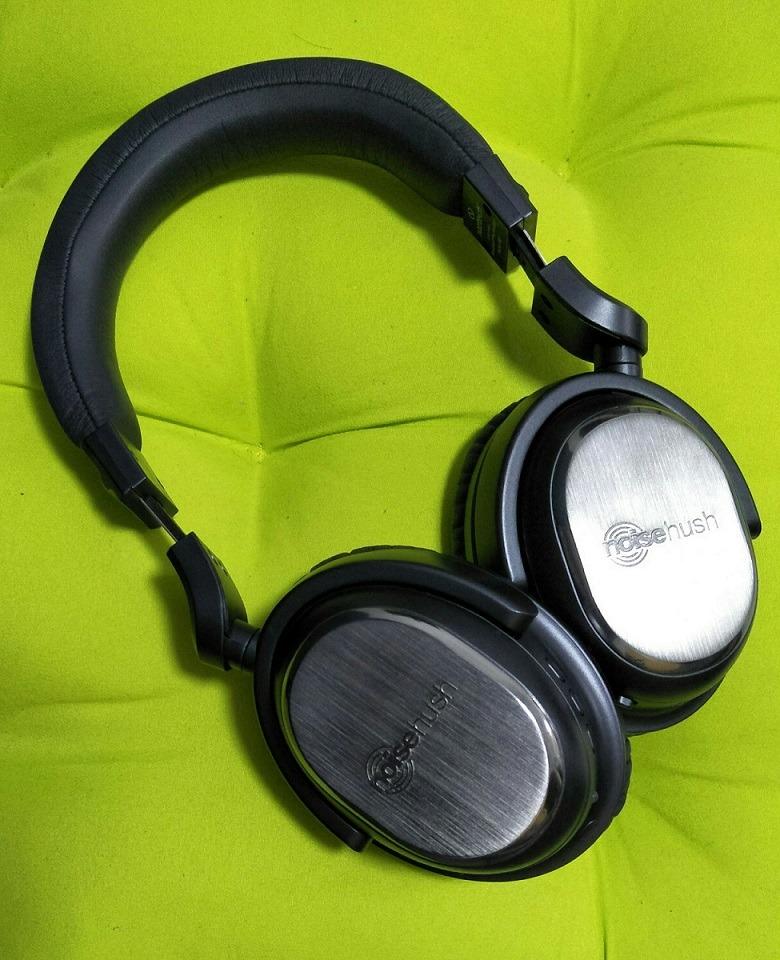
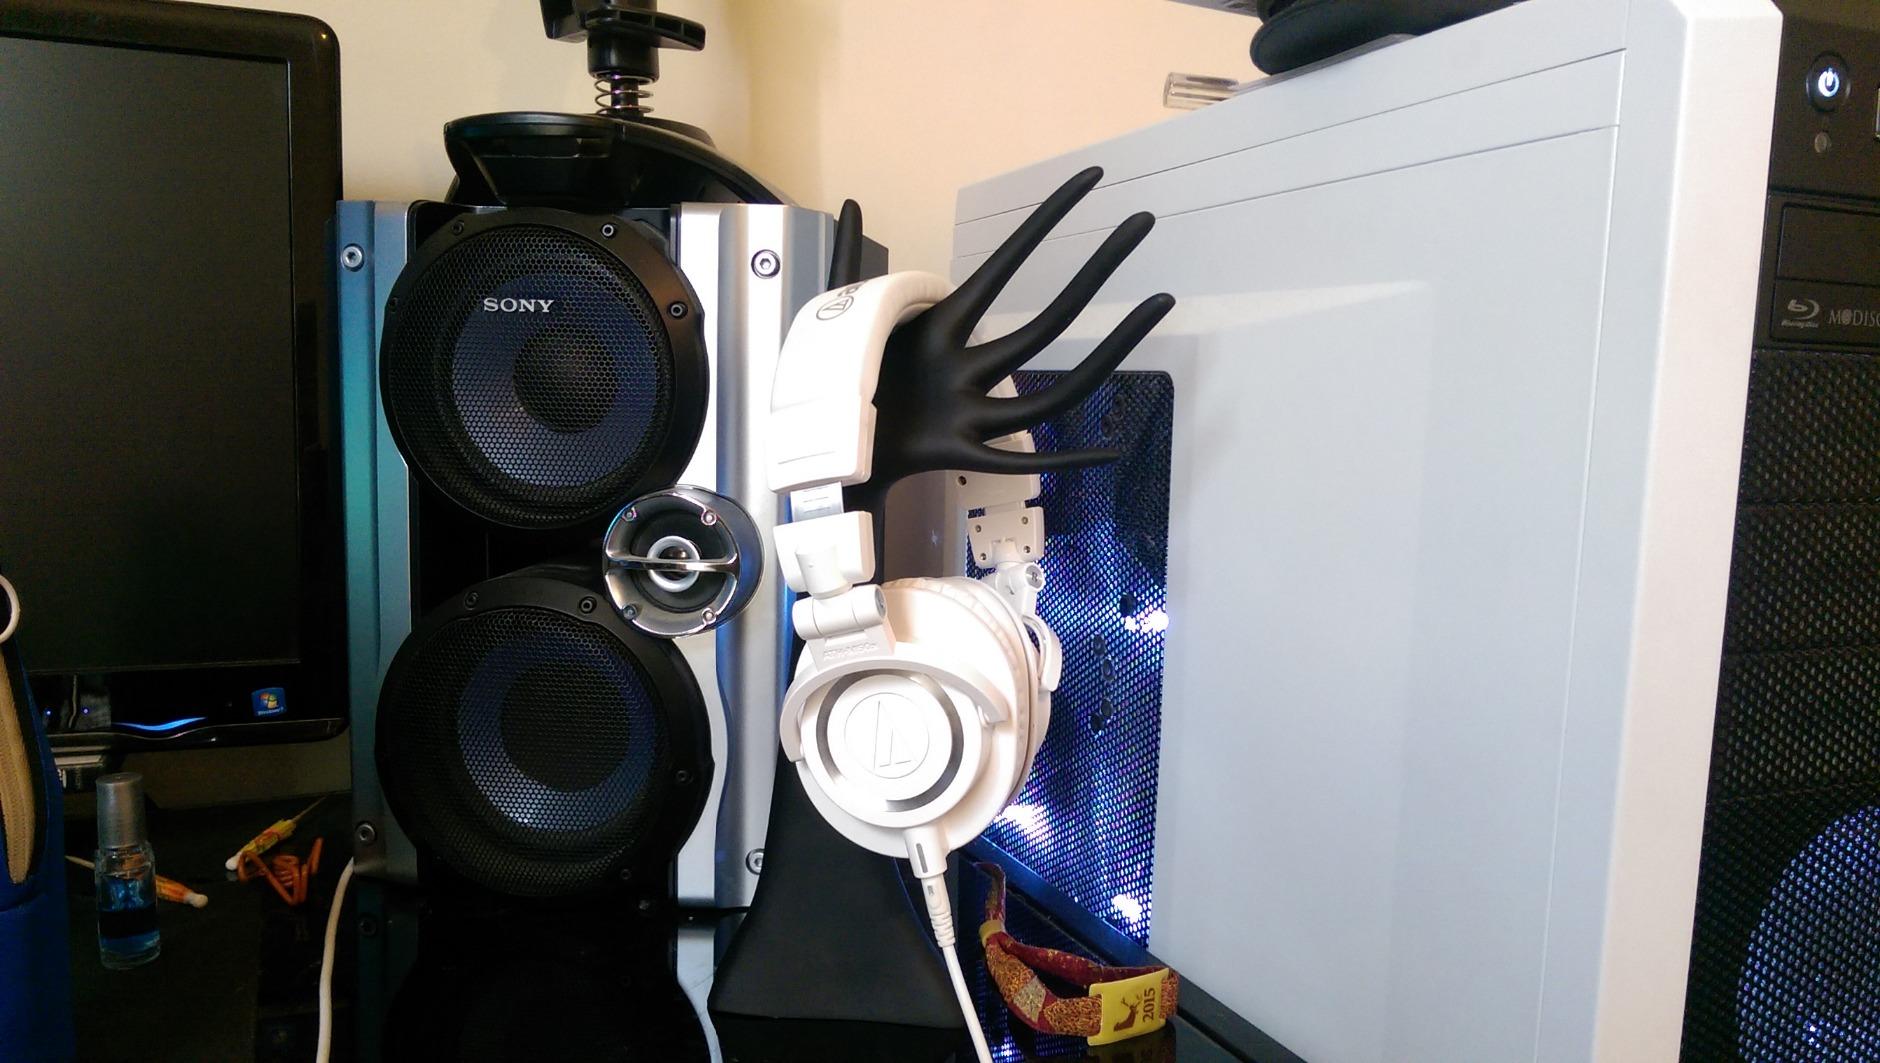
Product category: headphones
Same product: no